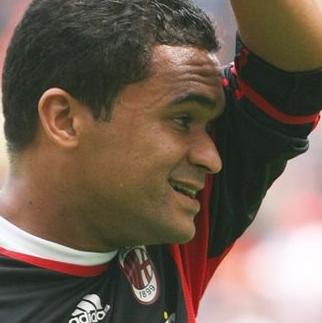
Age: 35